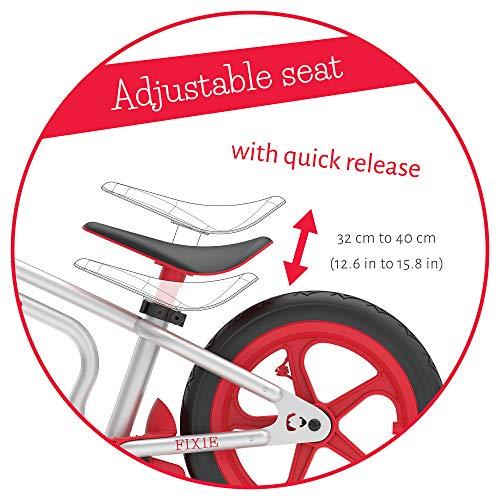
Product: Chillafish Fixie Fixed-Gear Styled Balance Bike with Integrated Footrest, Footbrake & Airless Rubberskin Tires, Red
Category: Toys & Games | Tricycles, Scooters & Wagons | Ride-On Toys & Accessories
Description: Great Condition.
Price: $52.37
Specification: ProductDimensions:31x11x19inches|ItemWeight:2.2pounds|ShippingWeight:11.95pounds(Viewshippingratesandpolicies)|ASIN:B07DNY7T99|Itemmodelnumber:CPFX01RED|Manufacturerrecommendedage:24months-5years